Minorities in North Korea

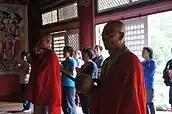

While North Korea is ethnically and linguistically homogeneous, some minorities in North Korea exist. They include groups of repatriated Koreans, small religious communities, and migrants from neighboring China and Japan.